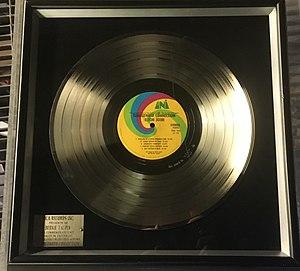
Tumbleweed Connection est le troisième album studio d'Elton John, sorti en 1970.